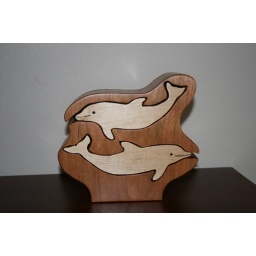
The hard maple dolphin shaped drawer fronts appear to be swimming in the waves of cherry.